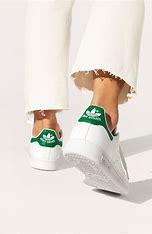
Brand: Adidas
Model: Stan Smith